Shelly-Ann Fraser-Pryce

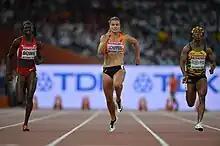
Fraser-Pryce (right), winning the world 100 m final against Dutch sprinter Dafne Schippers (centre) and Tori Bowie of the U.S.

On the heels of a successful 2013 season, Fraser-Pryce made her World Indoor Championships debut in Sopot, Poland in March 2014. Early into her 2014 season, she posted 7.11 s in an outdoor 60 m race in Kingston. Months later in Birmingham, she finished second in her only 60 m loss of the season to world 100 m and 200 m silver medallist Murielle Ahouré. She decided to compete at the World Indoor Championships as part of her preparation for her outdoor season.